Huangdao District City Balcony

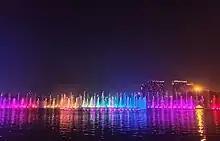
City balcony fountain show

City balcony fountain show In July 2014, the scenic spot officially passed the comprehensive review and acceptance of the China 4A level tourist attractions review group. During holidays, the number of tourists to the scenic area will skyrocket, and the park has become a famous scenic spot in Huangdao District.